Moldova in the Eurovision Song Contest 2022

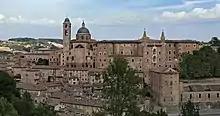
A video postcard introduced the Moldovan performance in the first semi-final and final of the Eurovision Song Contest 2022. The postcard was filmed in the Italian city of Urbino and featured virtual projections of Zdob și Zdub and the Advahov Brothers across the location.

According to Eurovision rules, all nations with the exceptions of the host country and the "Big Five" (France, Germany, Italy, Spain and the United Kingdom) are required to qualify from one of two semi-finals in order to compete for the final; the top ten countries from each semi-final progress to the final. The European Broadcasting Union (EBU) split up the competing countries into six different pots based on voting patterns from previous contests, with countries with favourable voting histories put into the same pot. On 25 January 2022, an allocation draw was held which placed each country into one of the two semi-finals, as well as which half of the show they would perform in. Moldova was placed into the first semi-final, which was held on 10 May 2022, and was scheduled to perform in the first half of the show.